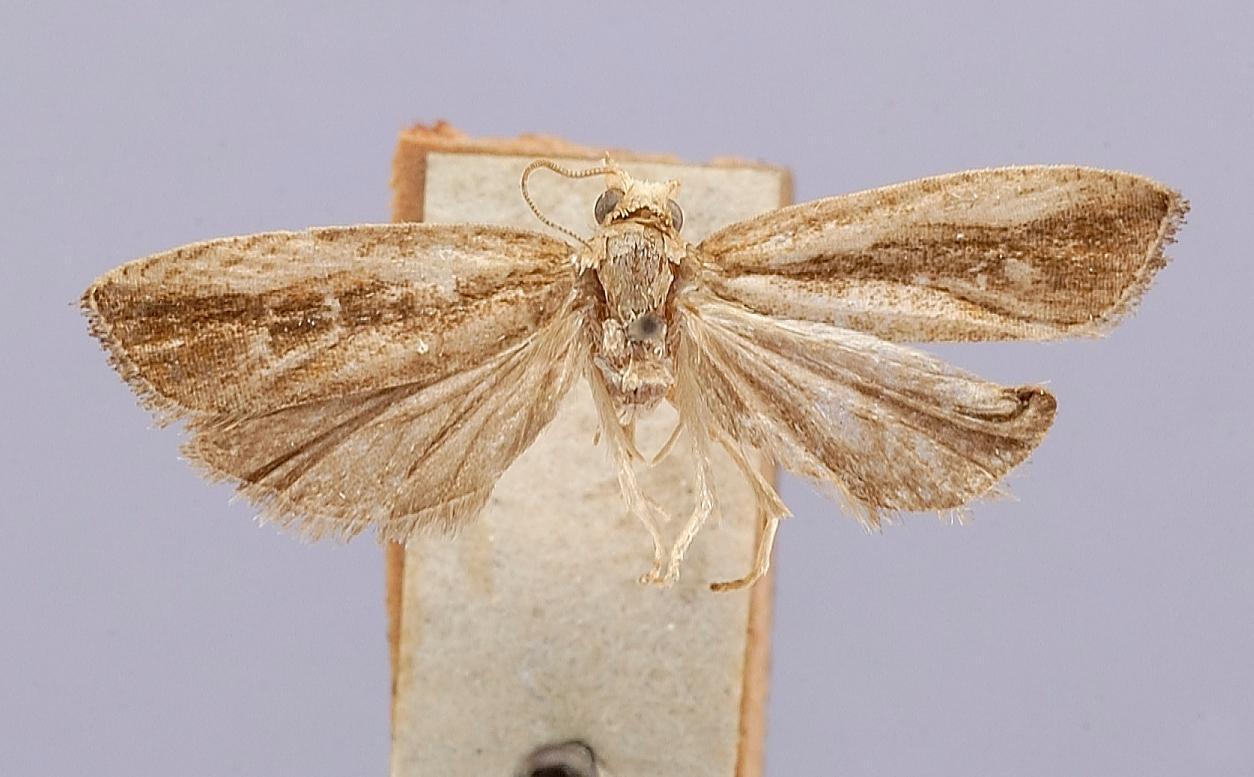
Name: Bactra maiorina
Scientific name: Bactra maiorina Heinrich, 1923
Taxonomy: Animalia, Arthropoda, Insecta, Lepidoptera, Tortricidae
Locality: Arlington, Virginia, United States
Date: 1 Jul 1920